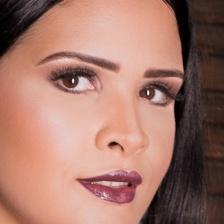
Label: faces